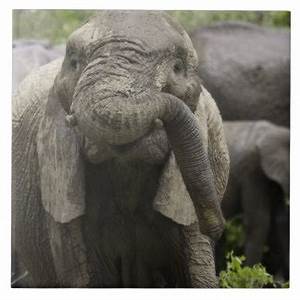
Label: elephant